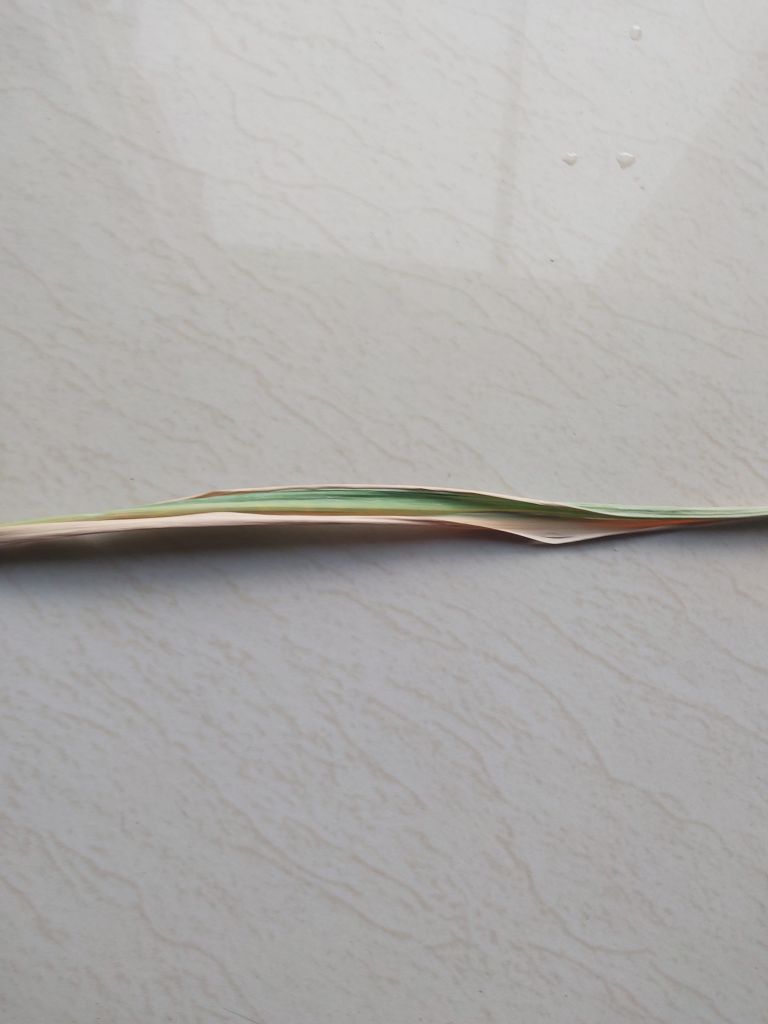
Label: Dried